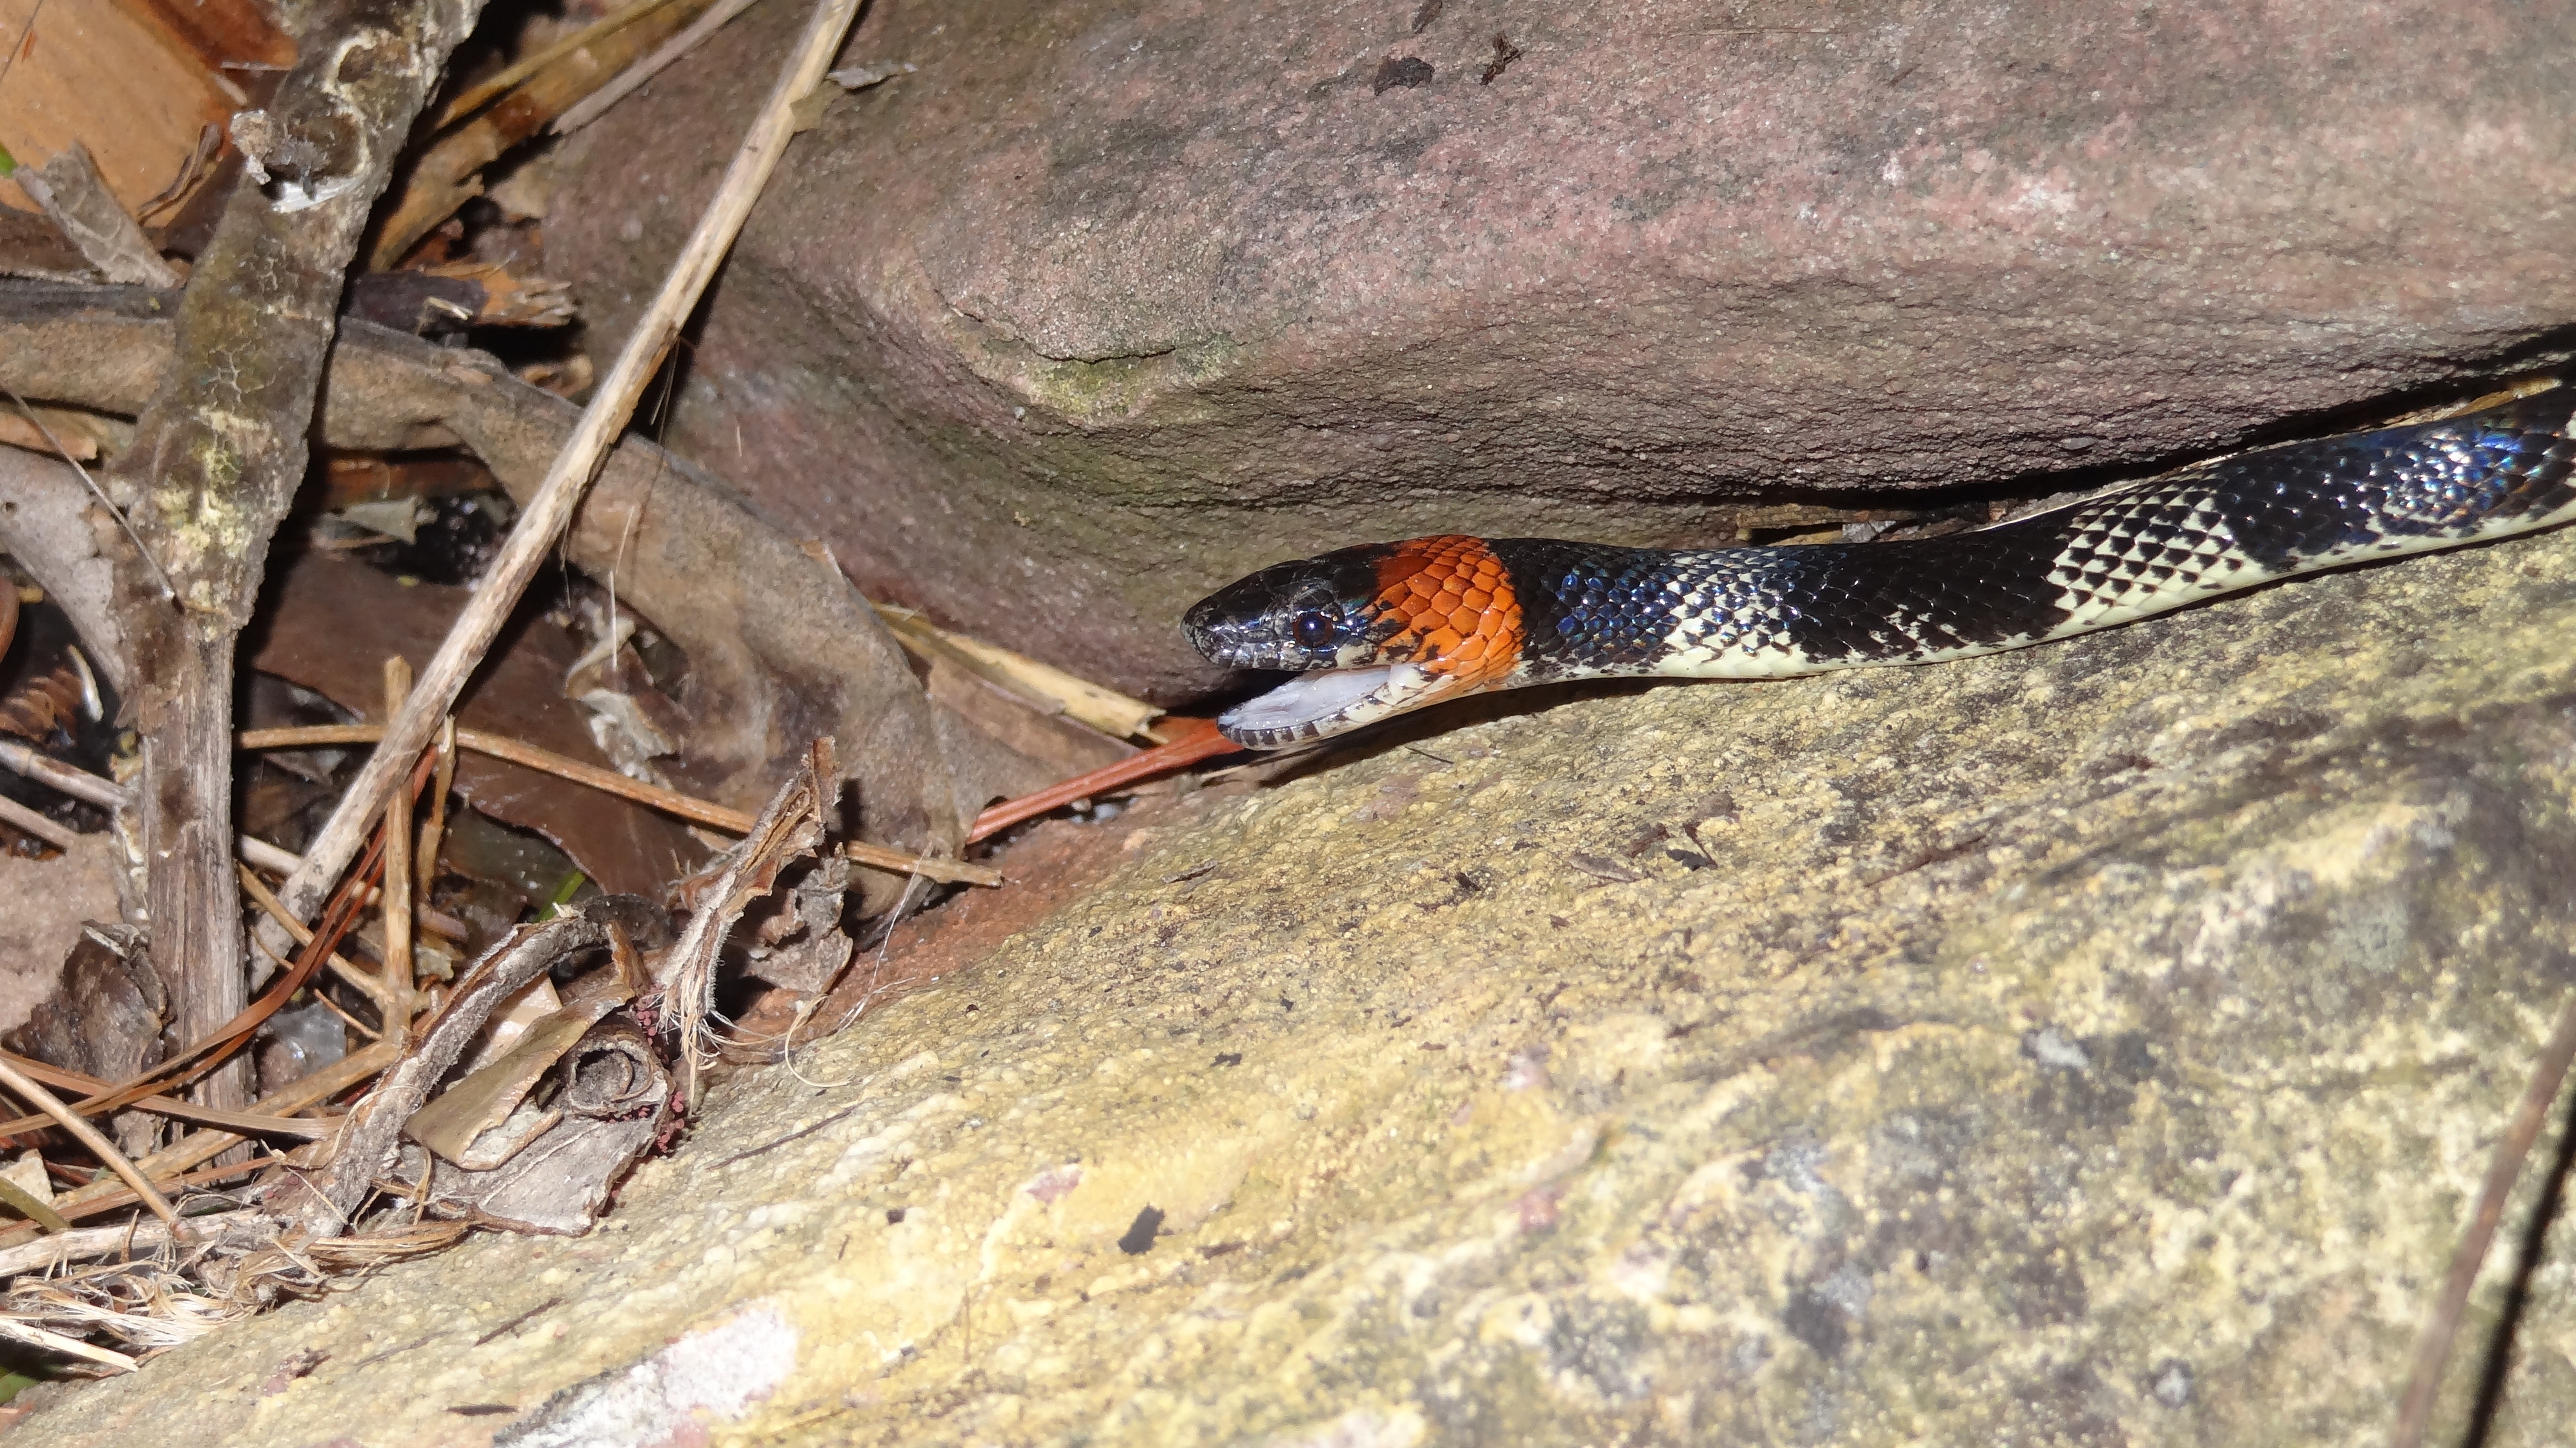
wildlife, red, corn, reptile, black, yellow, milk, fauna, coral, pictures, chart, tracks, south, family, scary, king, background, animals, well, snake, vertebrate, snakes, cobra, oriental, rare, florida, dangerous, poisonous, viper, mortal, micrurus fulvius, micrurus, fulvius, of risk, even in rolls, royalty free photos, stock photos, photo photo, scarlet graphics, scaled reptile